Buldir Island

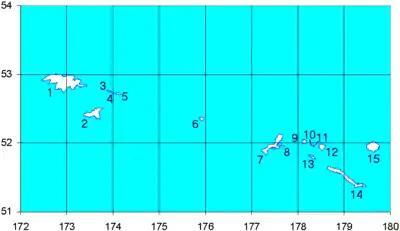
Map of the western Aleutian Islands, showing Buldir Island (6) in the center.

Buldir Island (also sometimes written Buldyr) is a small island in the western Aleutian Islands of the U.S. state of Alaska. It is long and wide with an area of . Buldir is farther from the nearest land than any other Aleutian Island. Its nearest neighbors are Kiska in the Rat Island group, to the east, and Shemya in the Near Island group, to the west. Buldir Island is uninhabited. It is part of the Alaska Maritime National Wildlife Refuge. It has been designated a Research Natural Area.